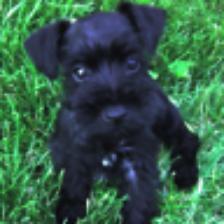
Label: NonHuman